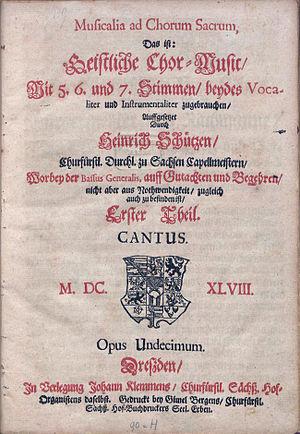
Cette liste des compositions de Heinrich Schütz est dressée selon le catalogue SWV, édité par le musicologue Werner Bittinger en 1960.